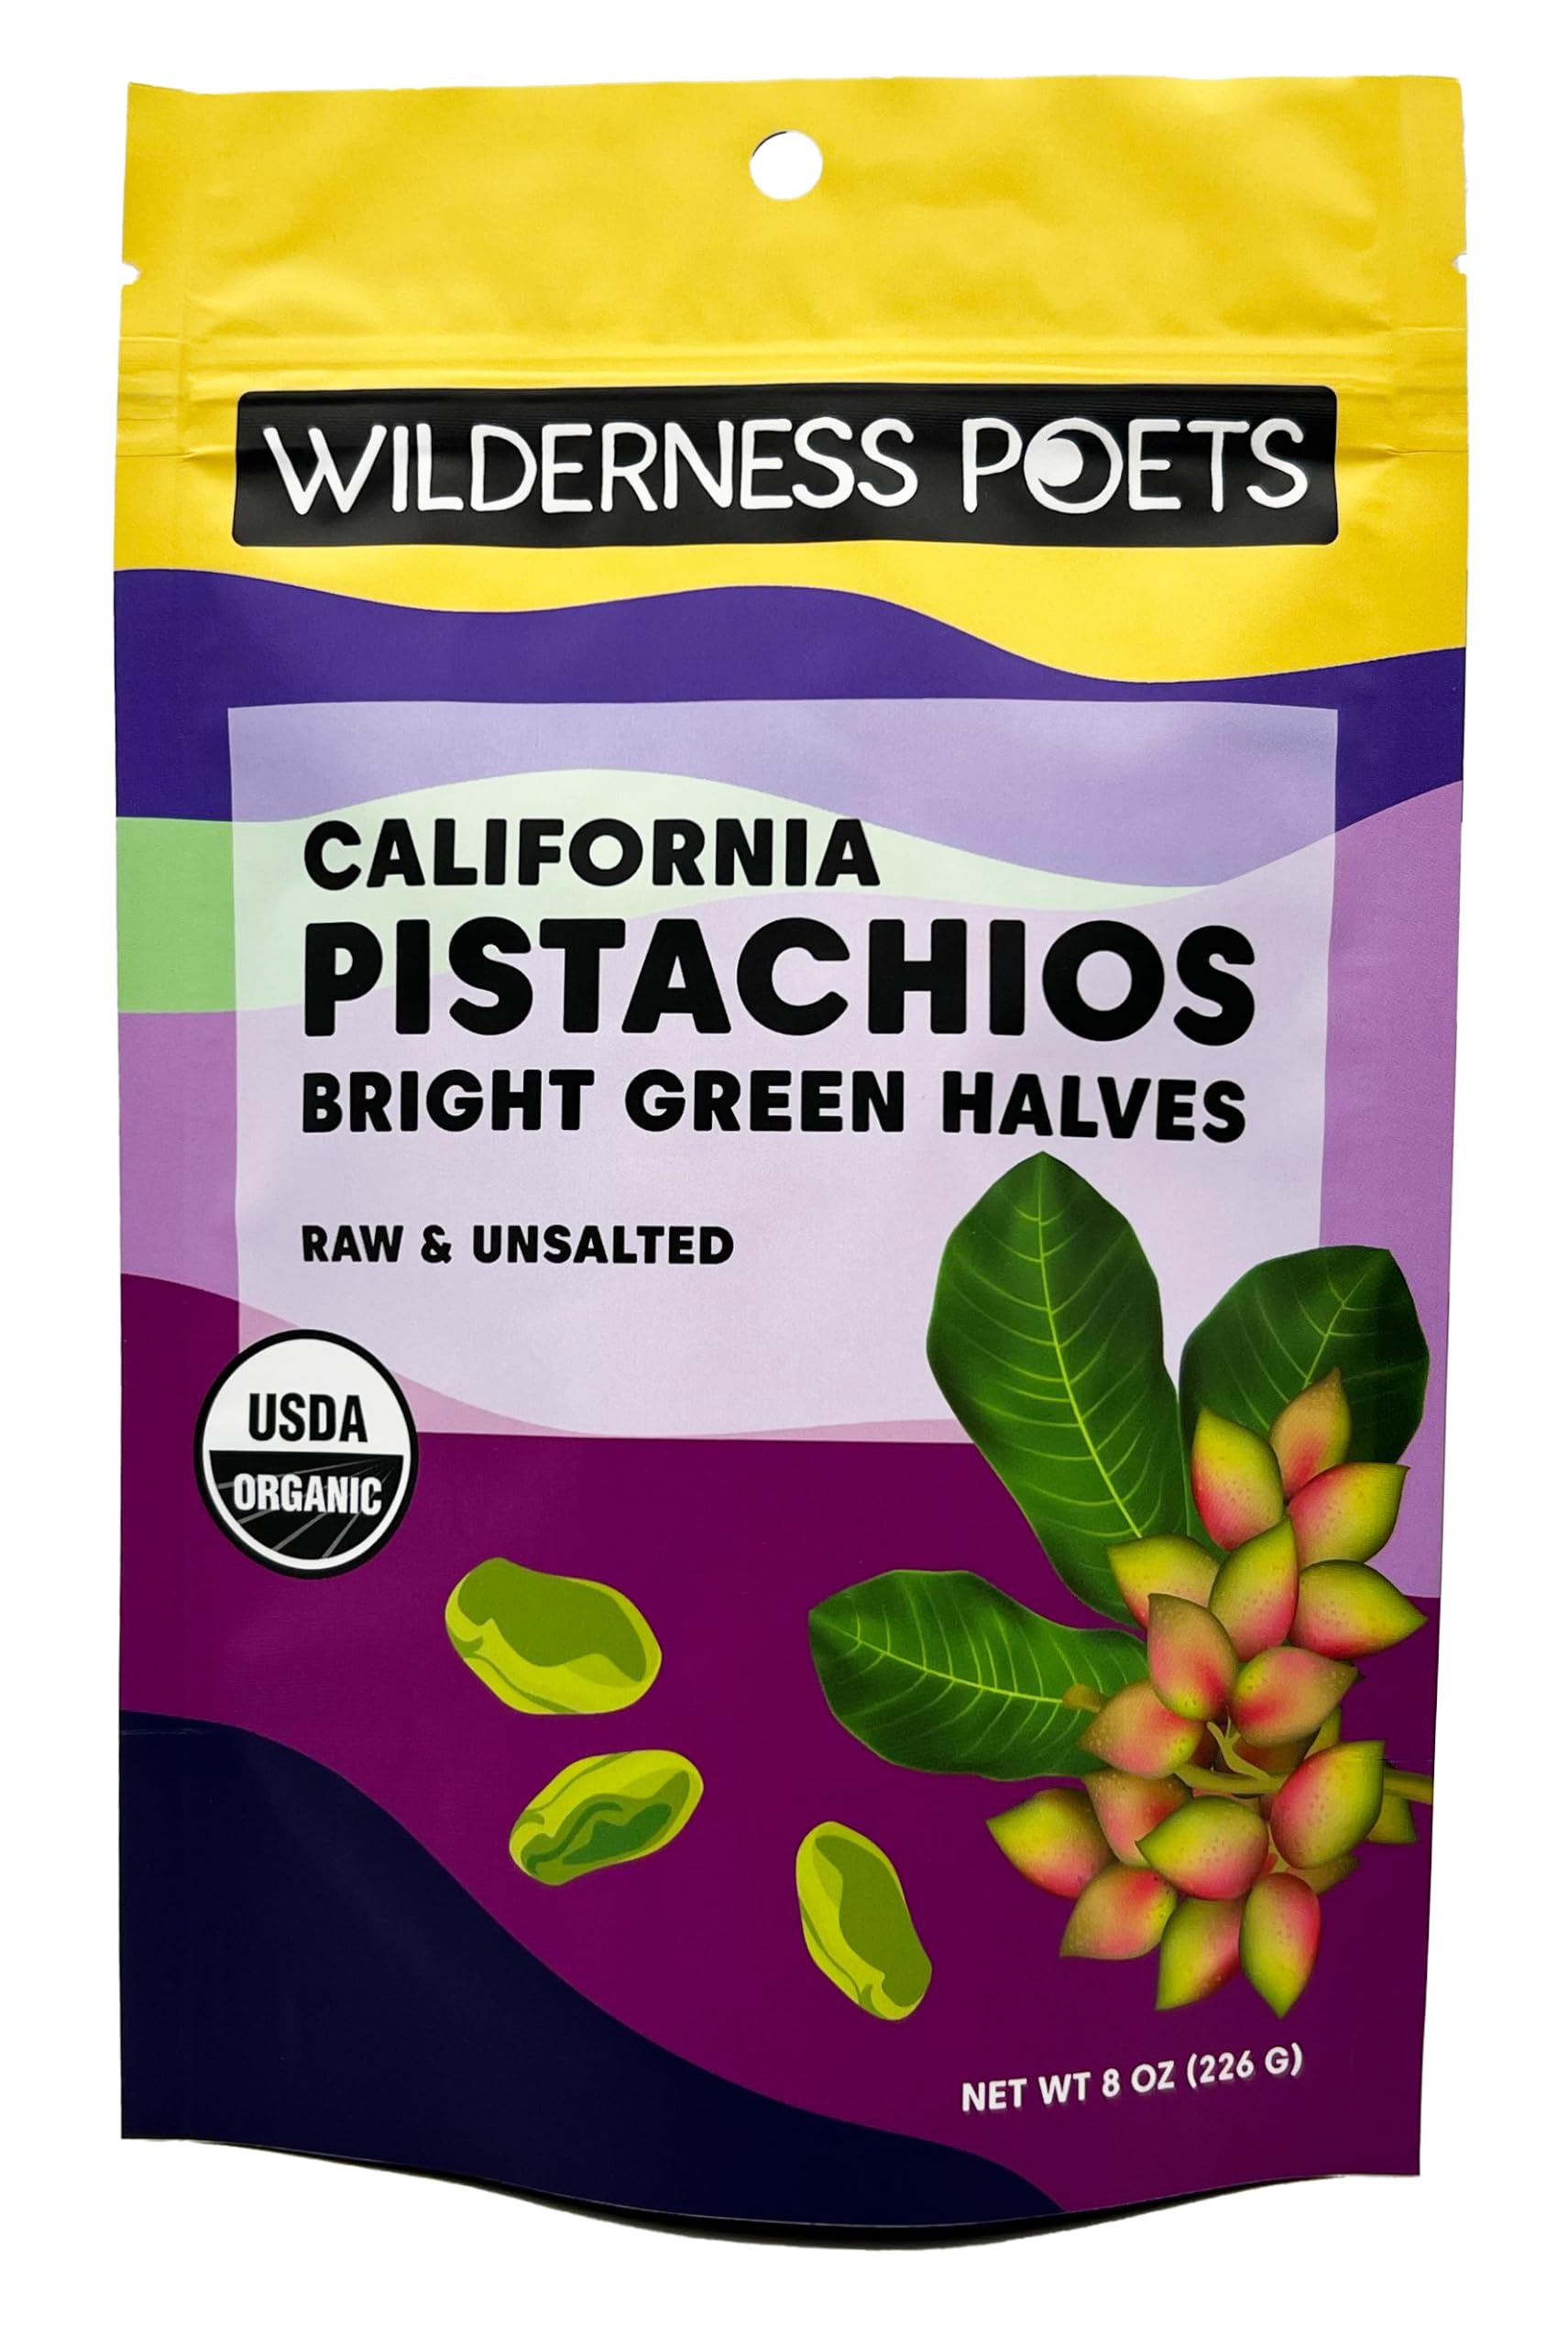
Item Name: Wilderness Poets, Organic Pistachios - Bright Green Pistachio Nut Halves, No Salt, Grown in California (8 Ounce)
Bullet Point 1: Contains 1: 8 ounce bag
Bullet Point 2: No added Salt or Sugar, Soy Free, Gluten Free, Non GMO, Vegan, Organic
Bullet Point 3: Pistachios are exceptional in pesto, baked goods (baklava!), granola, nut butter, & raw desserts. Sprinkle on ice cream, oatmeal, & superfood salads or eat them as a snack straight out of the bag.
Bullet Point 4: Ingredients: Raw Organic Pistachio Halves (shelled) Allergy warning: Packaged in a facility that processes various tree nuts. May contain nut shell fragments
Product Description: USDA Organic, Raw and Delicious. They are a naturally glowing green color, and grown on a small organic farm in California. These Pistachios have been shelled so all you get is the heart of the nut. Always fresh and delicious, and hand selected for their quality.
Value: 8.0
Unit: Ounce

Price: 17.18